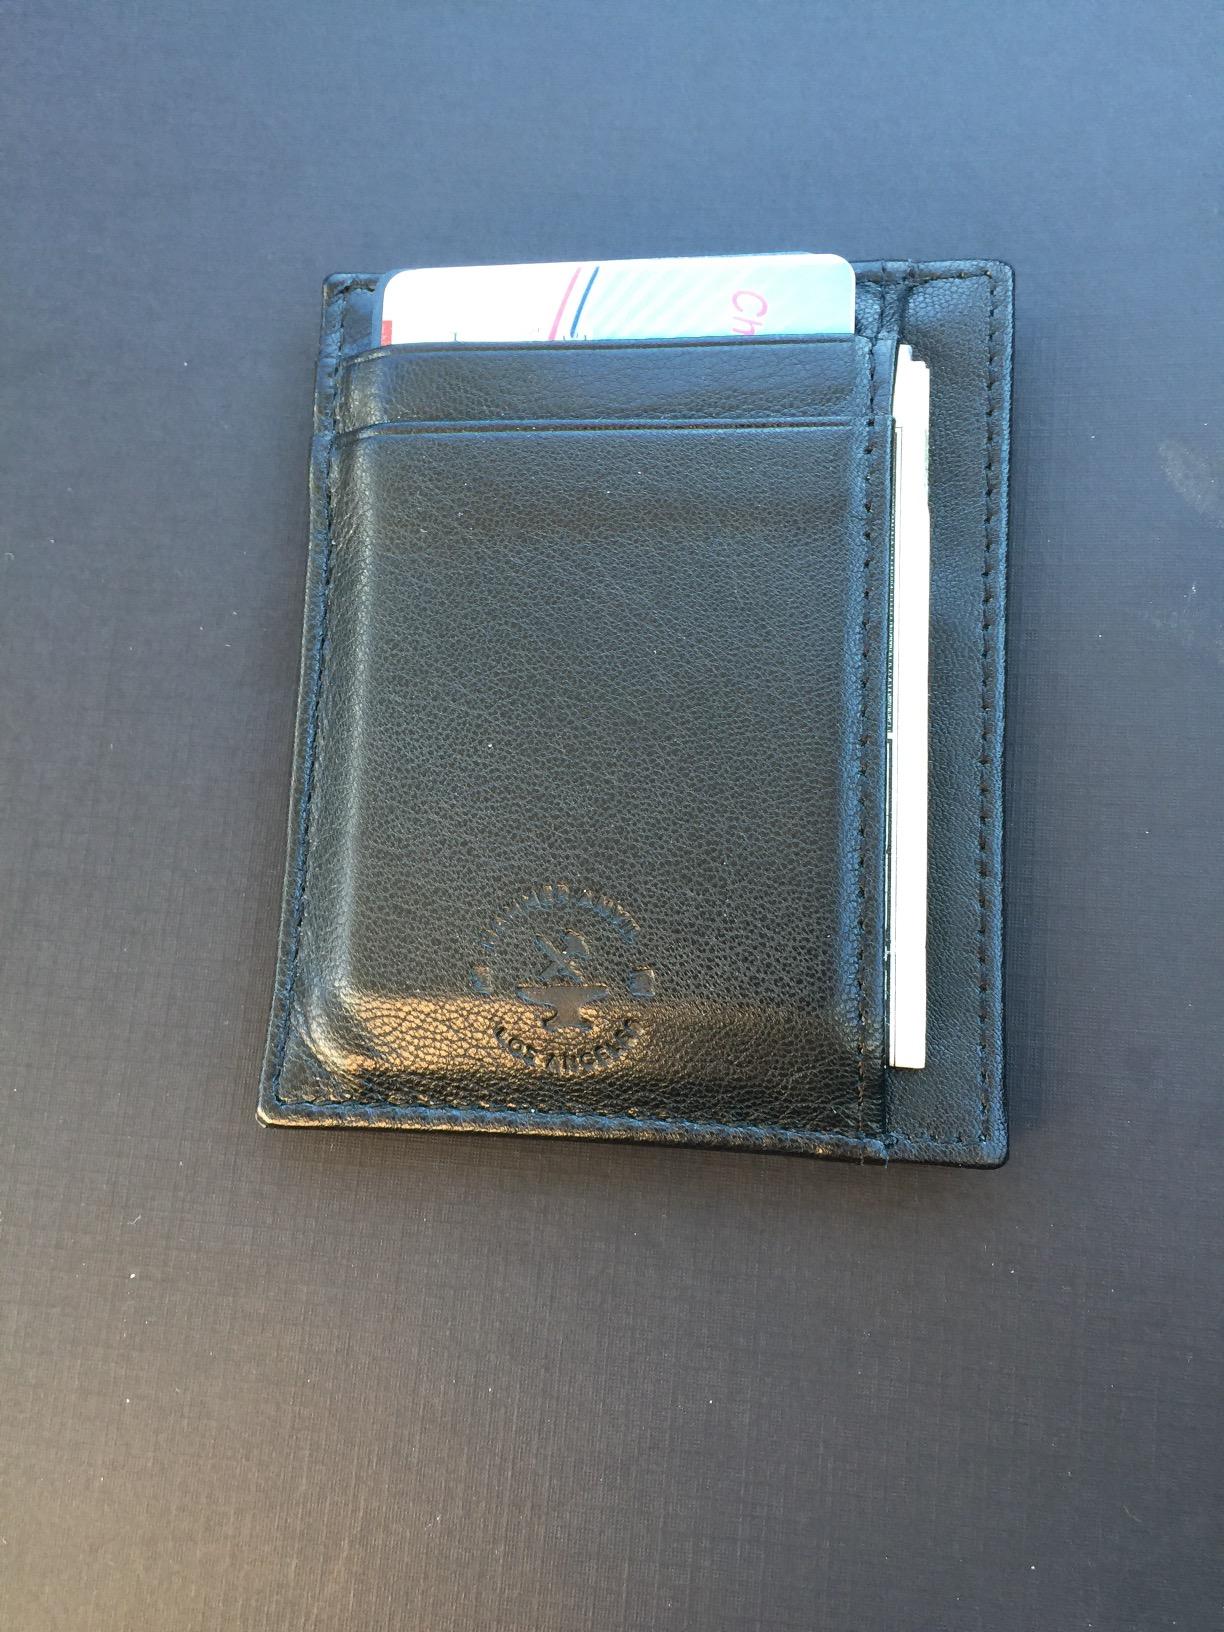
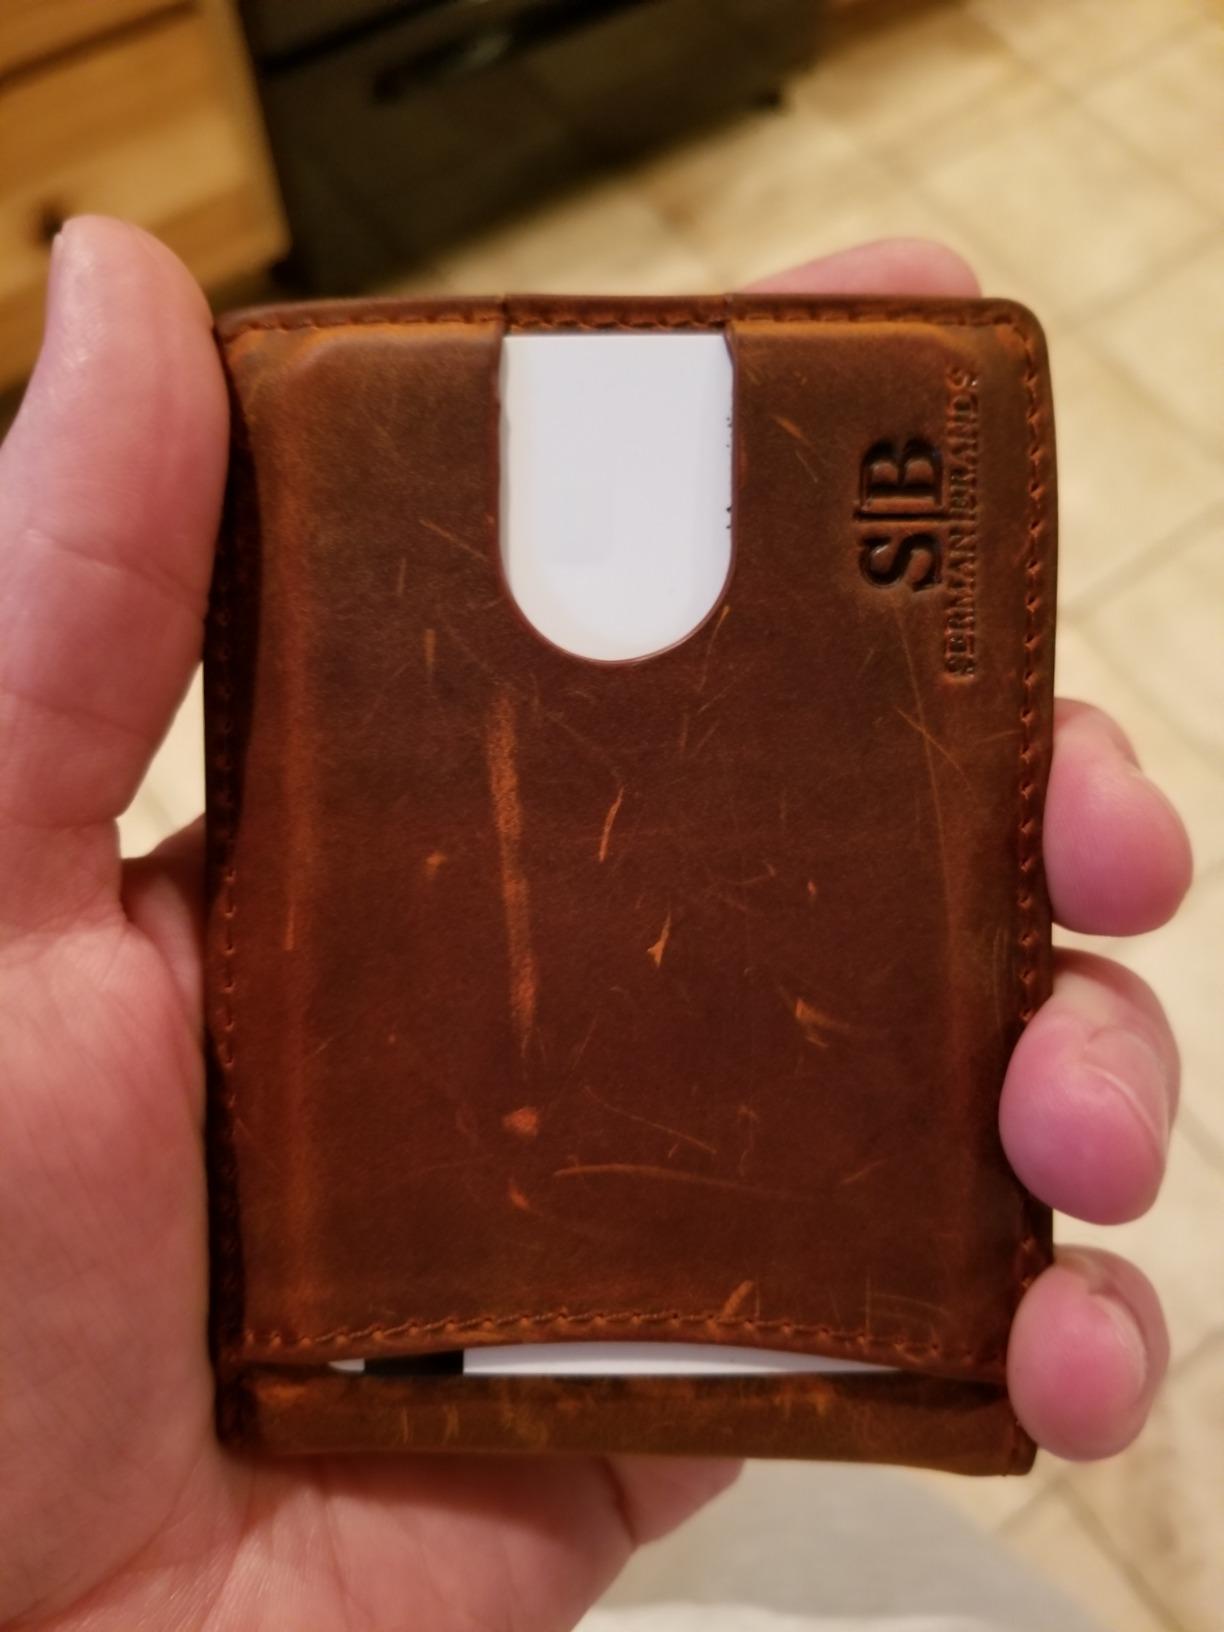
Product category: accessories_wallet
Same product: no